Pascale Baeriswyl

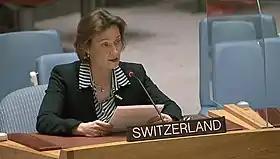

Pascale Baeriswyl (born 1968) is a Swiss diplomat, Ambassador and currently Permanent Representative of Switzerland to the United Nations (UN) in New York. She was the first woman to hold the post of State Secretary of the Swiss Federal Department of Foreign Affairs (FDFA) and has headed the Swiss Mission to the UN in New York since June 2020. From January 2023 to December 2024, Baeriswyl represented Switzerland on the United Nations Security Council (UNSC), during the country's first ever term as an elected member of the council.